Sports Authority of India

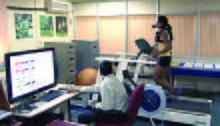
Sports Science Centre (Human Performance Lab)

In 1983, a "Department of Sports Science" was established at "NSNIS Patiala". From 1987 to 1990, "Sports science centres" with "Human Performance Lab" were set up at four regional centres. Basic sports science support staff scheme was implemented for national athletes and SAI schemes for children were introduced at various regional centres.